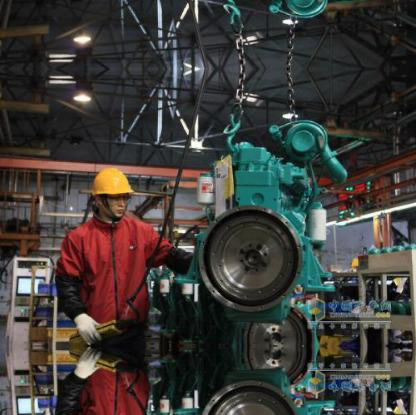
Objects in the image:
label: helmet